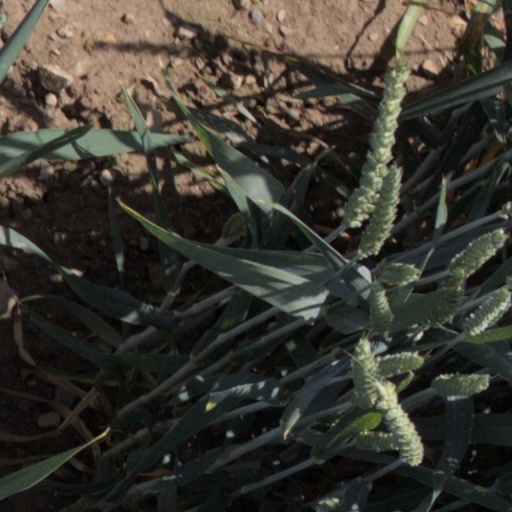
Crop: wheat